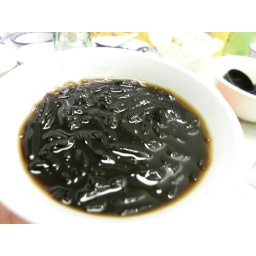
black ginger leeches in a steady bowl